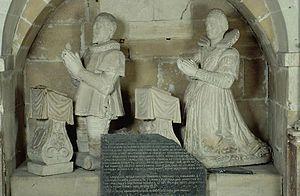
monument funéraire des Vignacourt à Etouy
Étouy est une commune française située dans le département de l'Oise, en région Hauts-de-France. Ses habitants sont appelés les Étouysiens et les Étouysiennes.